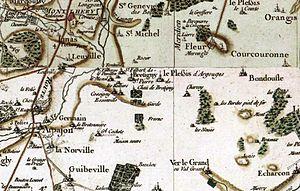
Carte de la région de Brétigny (91) au XVIIe siècle par Cassini
Brétigny-sur-Orge est une commune française située à vingt-cinq kilomètres au sud du centre de Paris et son point le plus au nord se trouve à vingt kilomètres de la porte de Gentilly. La ville est située sur la rive gauche de la Seine dans le nord du département de l’Essonne en région Île-de-France. Elle fait partie de la communauté d'agglomération Cœur d'Essonne. Elle est le chef-lieu du canton de Brétigny-sur-Orge.